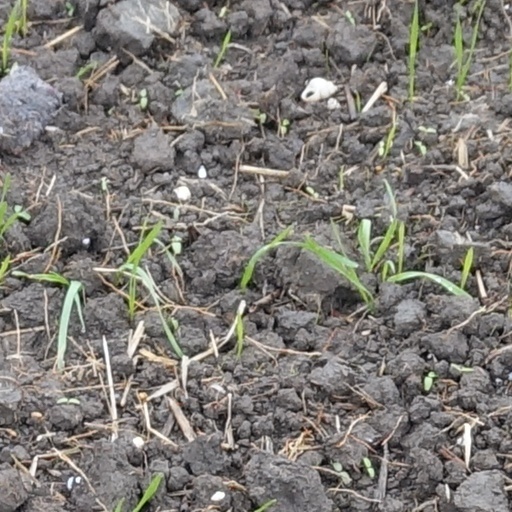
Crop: wheat